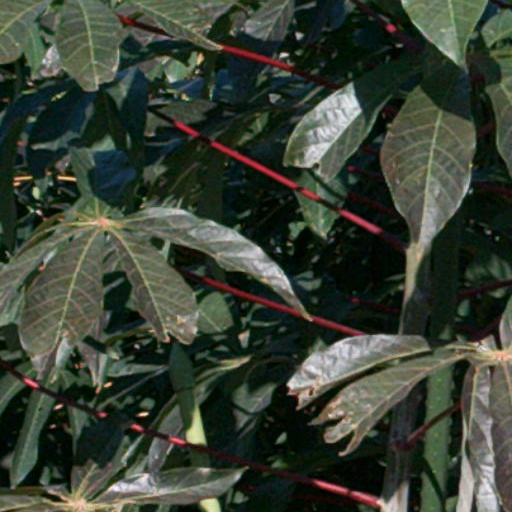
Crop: cassava